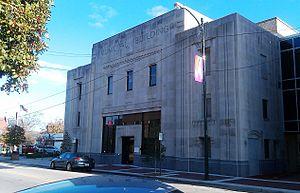
La ville de Wilson est le siège du comté de Wilson, situé dans l’État de Caroline du Nord, aux États-Unis. Sa population s’élevait à 49 167 habitants lors du recensement de 2010, estimée à 49 348 habitants en 2017.